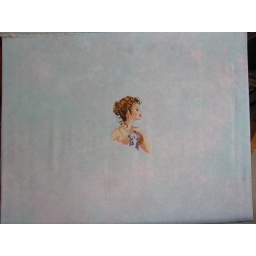
Colours are fairly accurate in this pic - sky blue with pale pink, bit like an early morning sky:)